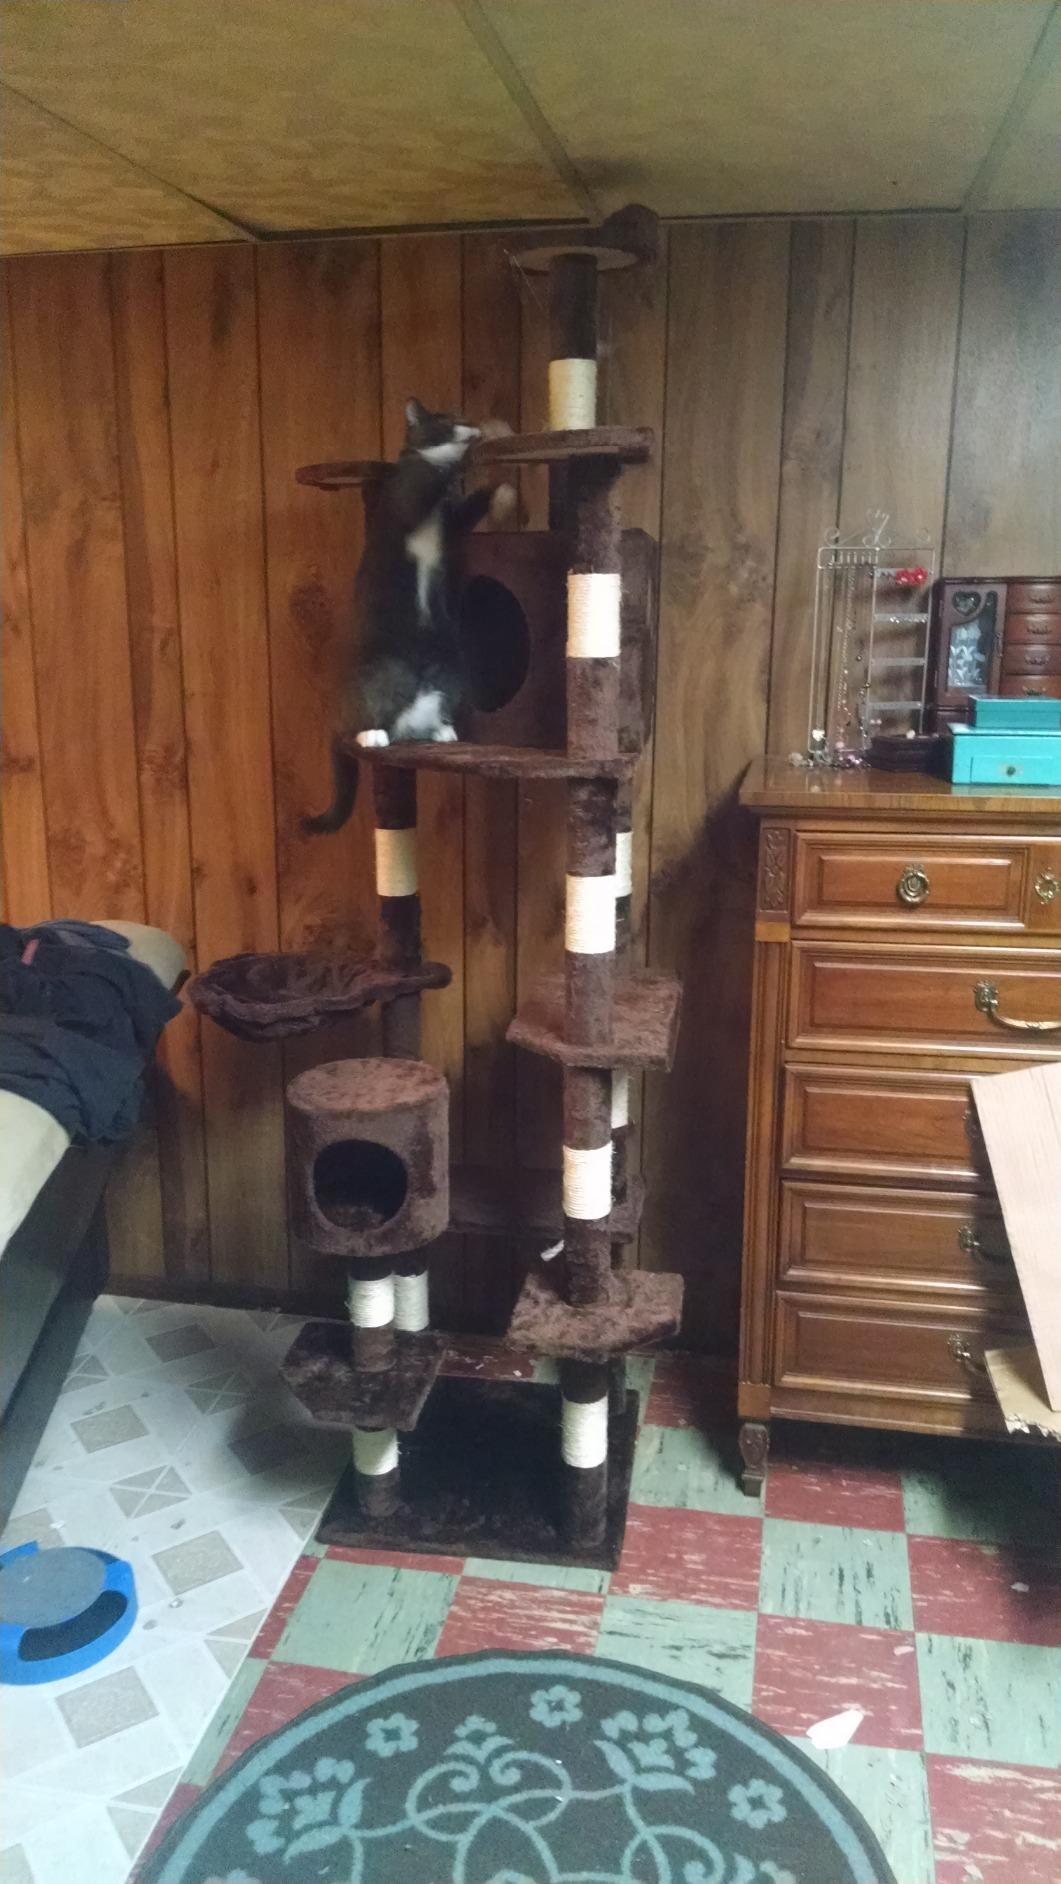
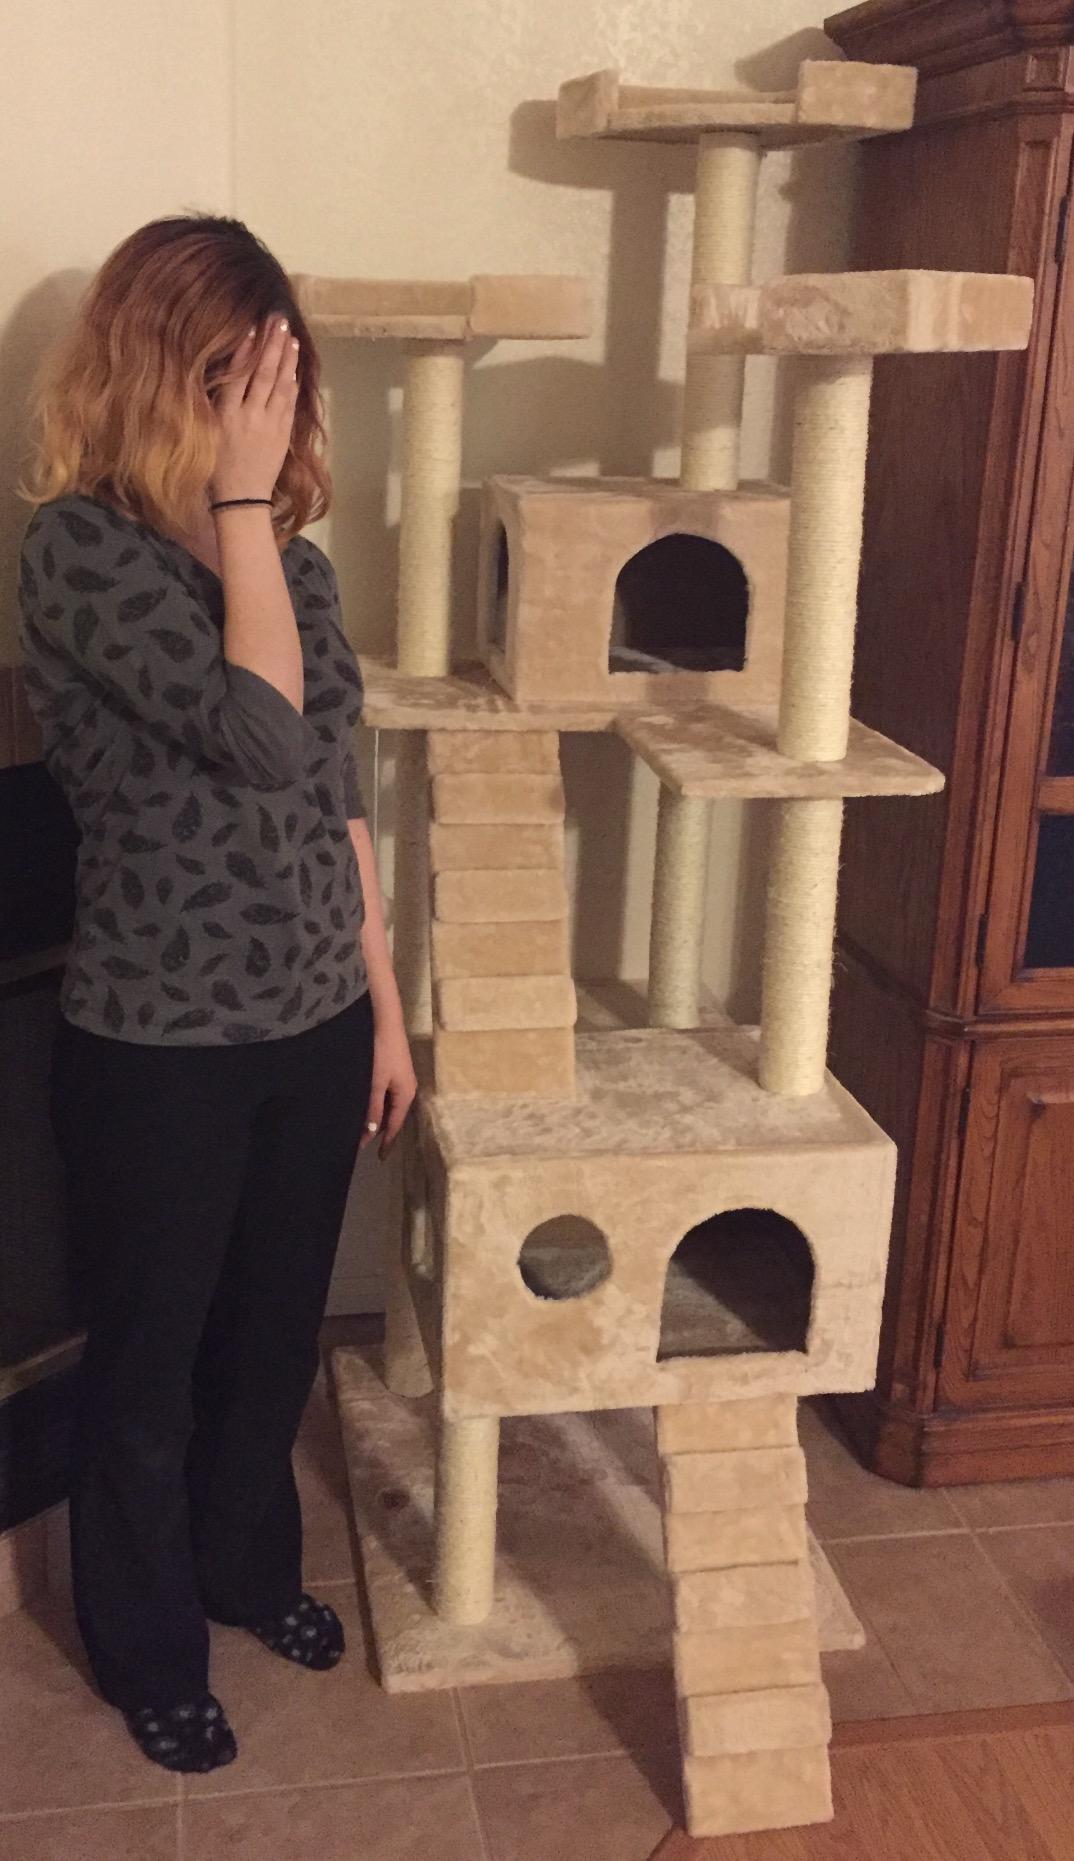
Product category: items_cat tree
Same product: no